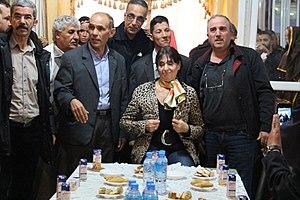
Markunda dans une cérémonie en hommage à elle Originaire de Merouana Belezma , interprète et écrivaine des Aurès, réside en France , photo prise lors de son hommage à Merouana , profession rare car il y a que trois femmes Dihya , elle et Massilia qui interprètaient des chansons du terroir musical chawi Français
Le chaoui est un genre de musique berbère issu des Aurès en Algérie. C'est un mélange de musique sahraoui et de rythmes marqués et dansants et fait partie du terroir de la musique. Les premières gravures sur bande magnétique remontent aux années 1930 avec Aissa Jermouni où la musique chaouie a été éditée au niveau international.
Le chaoui est une langue afro-asiatique, de la famille des langues amazighes, parlée en Algérie par les Chaouis habitant les Aurès et régions attenantes, notamment sa cousine proche la région du Ouarsenis.